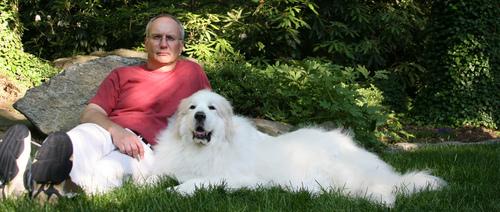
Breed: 225-n000073-Great_Pyrenees